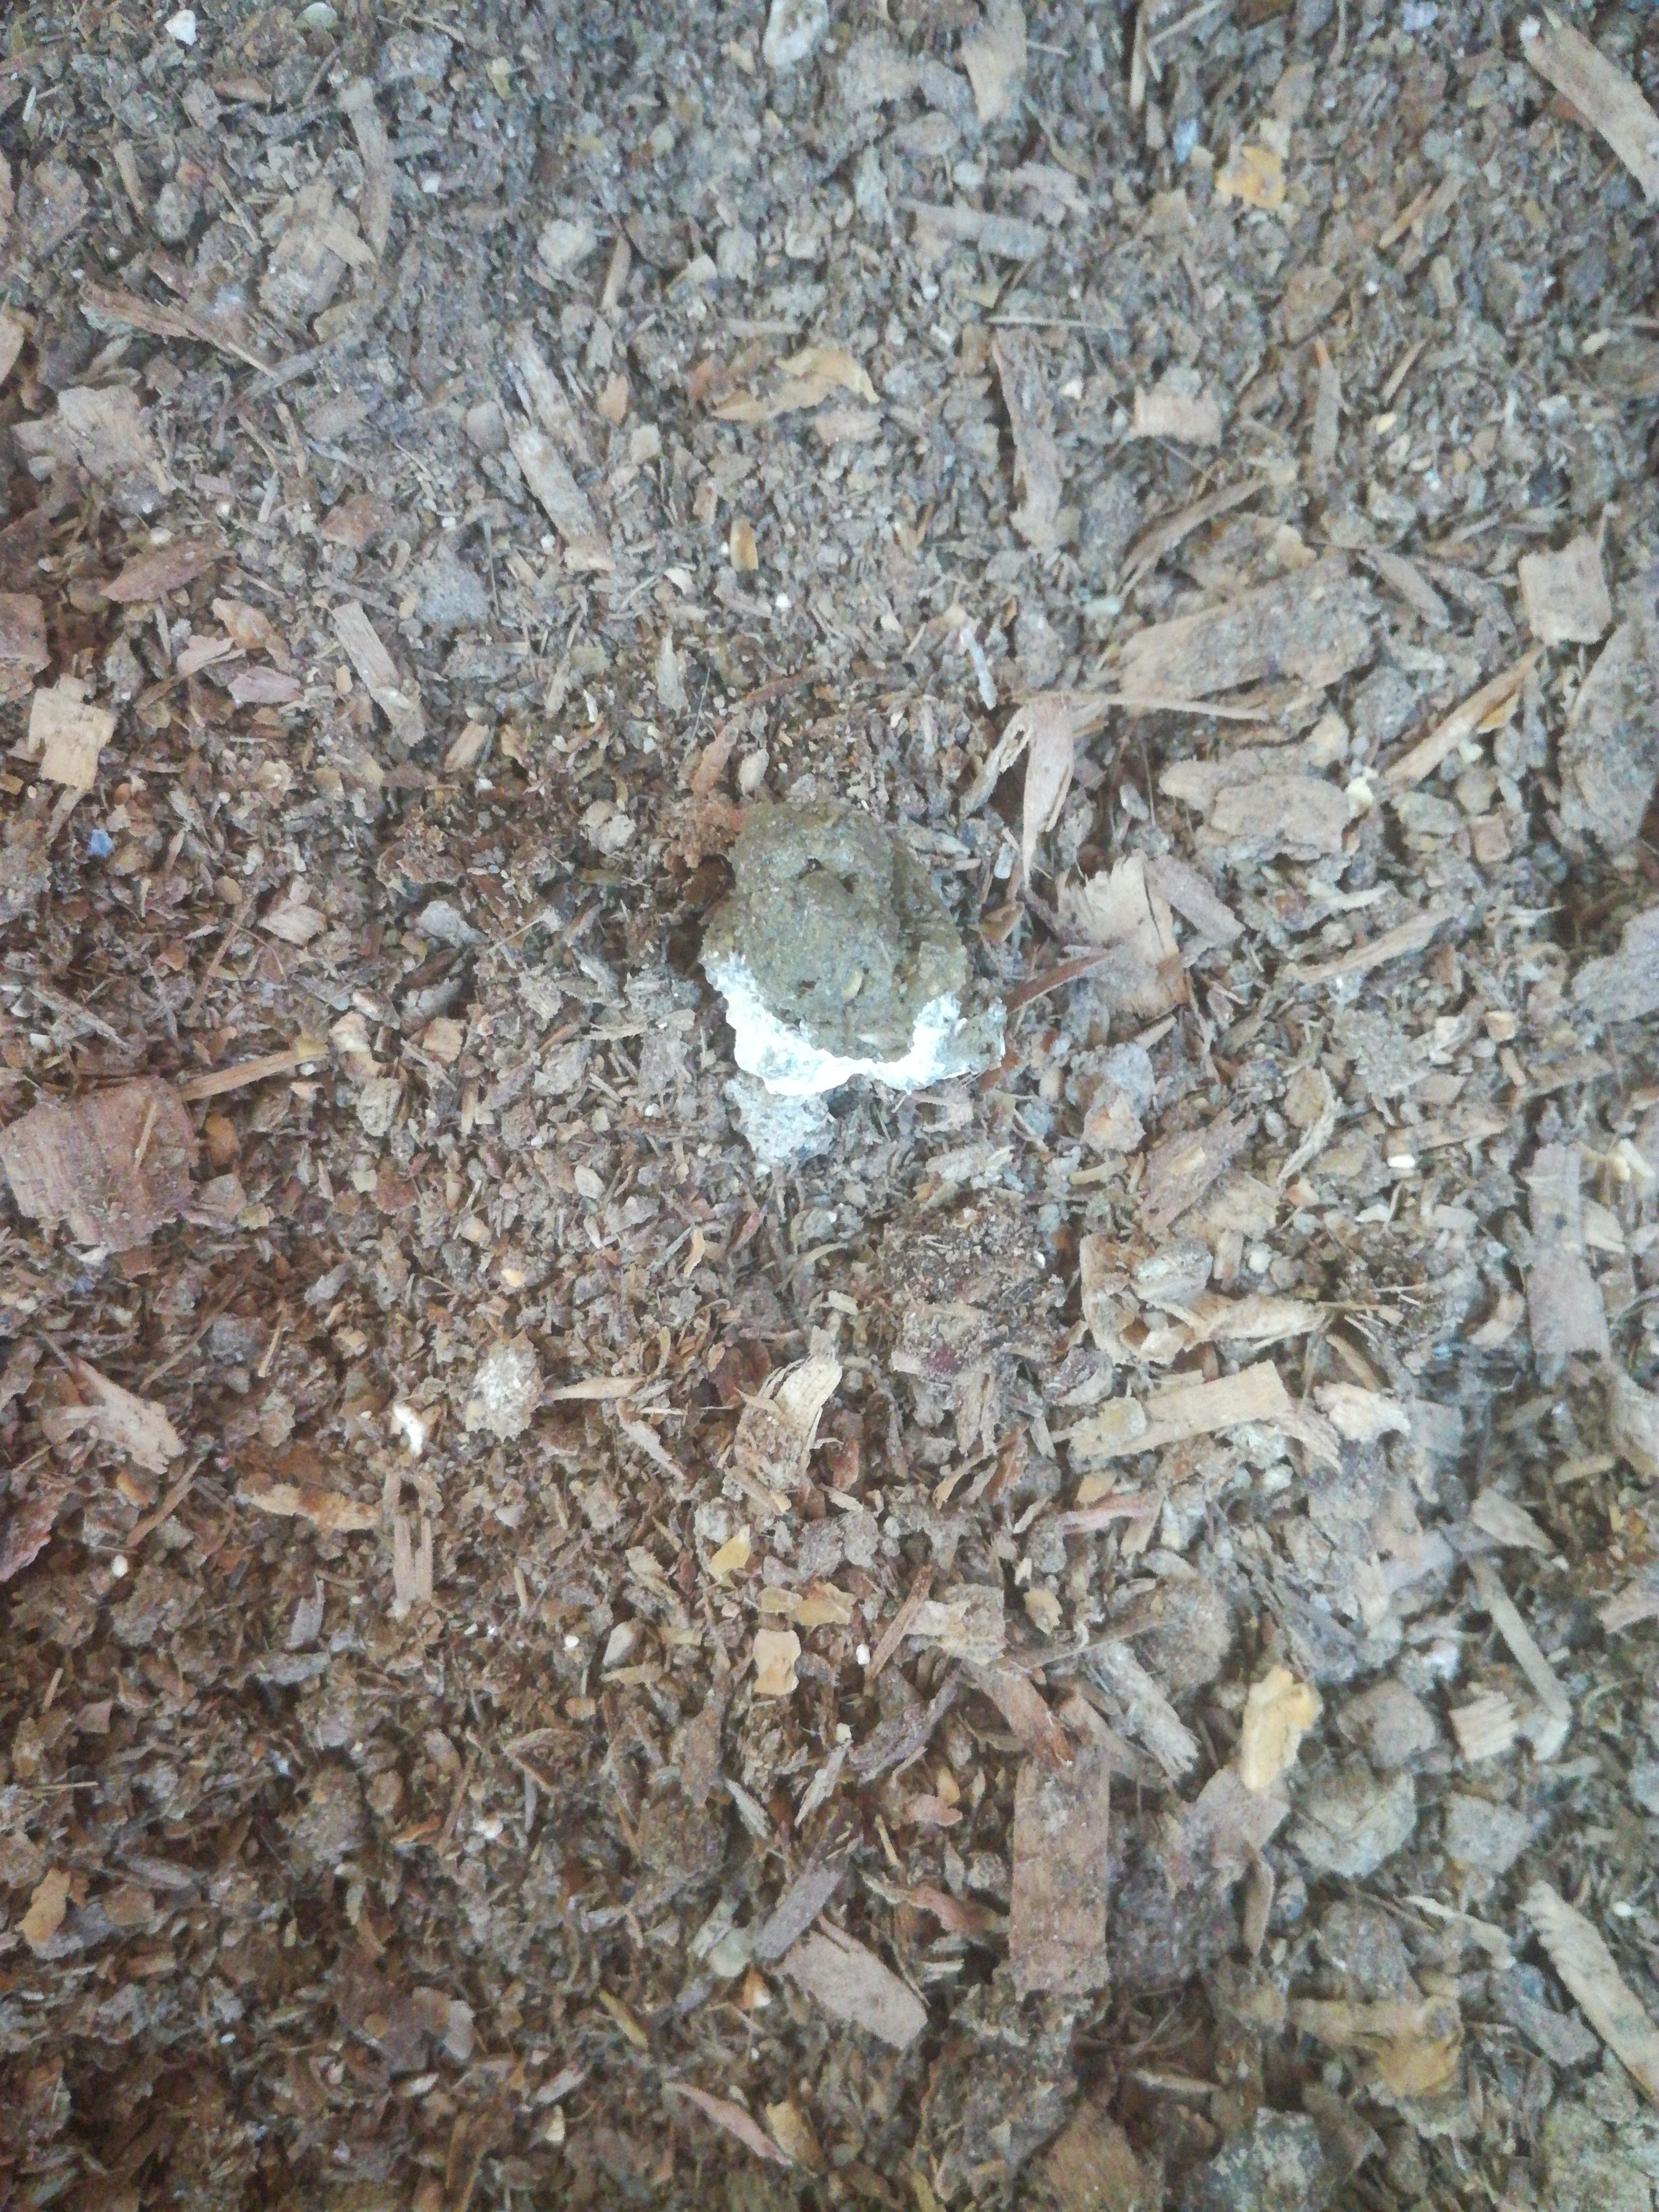
PCR-confirmed diagnosis: Healthy